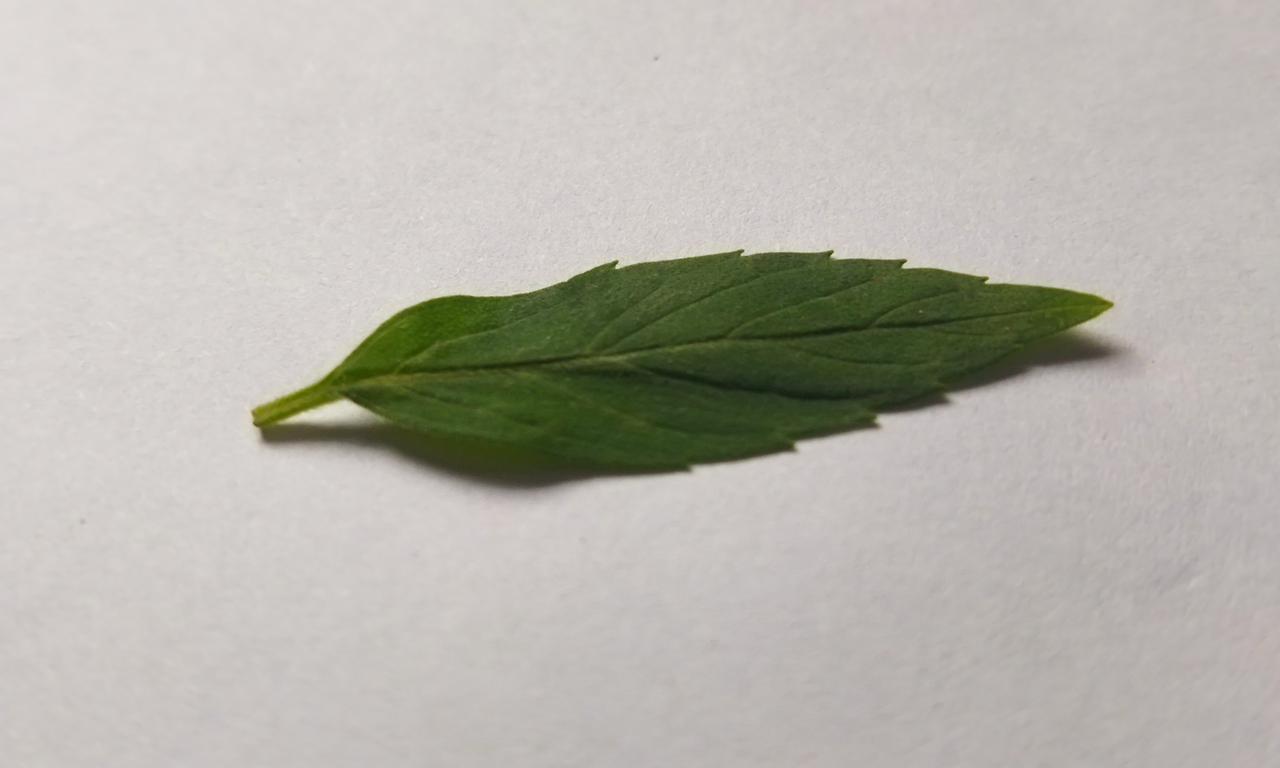
Label: Fresh